History of transport

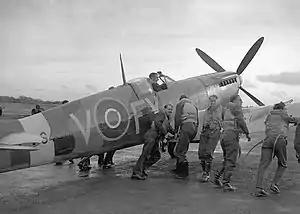
Pilots of 611 "West Lancashire" Squadron lend a hand pushing an early Spitfire Mark IXb, Biggin Hill, late 1942.

In the Stone Age, primitive boats developed to permit navigation of rivers and for fishing in rivers and off the coast. It has been argued that boats suitable for a significant sea crossing were necessary for people to reach Australia an estimated 40,000-45,000 years ago. With the development of civilization, vessels evolved for expansion and generally grew in size for trade and war. In the Mediterranean, galleys were developed about 3000 BC. Polynesian double-hulled sailing vessels with advanced rigging were used between 1,300 BC and 900 BC by the Polynesian progeny of the Lapita culture to expand 6,000 km across open ocean from the Bismarck Archipelago east to Micronesia and, eventually Hawaii. Galleys were eventually rendered obsolete by ocean-going sailing ships, such as the Iberian caravel in the 14th century, the Chinese treasure ship in the early 15th century, and the Mediterranean man-of-war in the late 15th century.